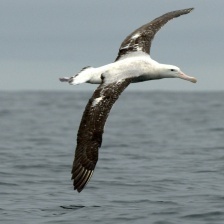
Species: ALBATROSS
Scientific name: DIOMEDEIDAE